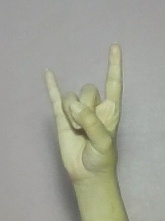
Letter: la